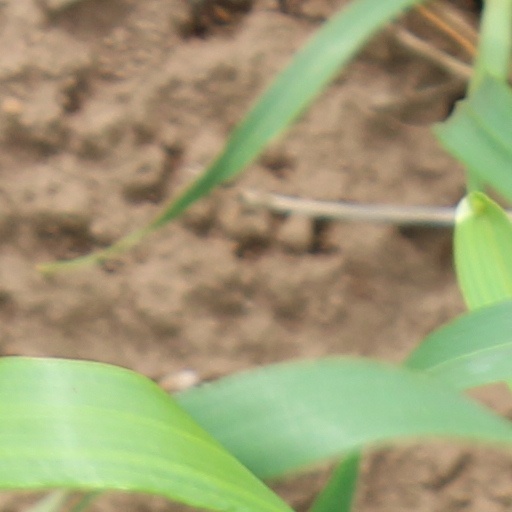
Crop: wheat